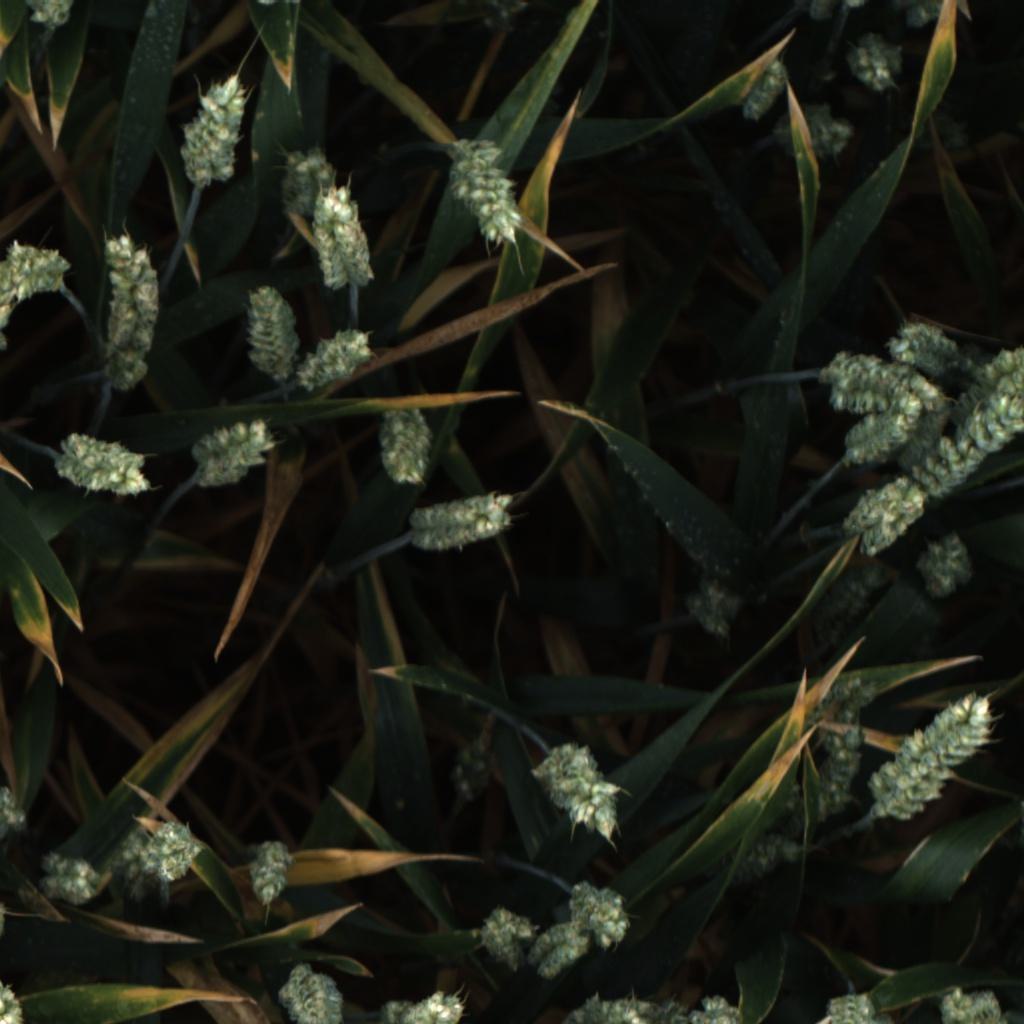
Country: UK
Location: Rothamsted
Wheat development stage: Filling - Ripening